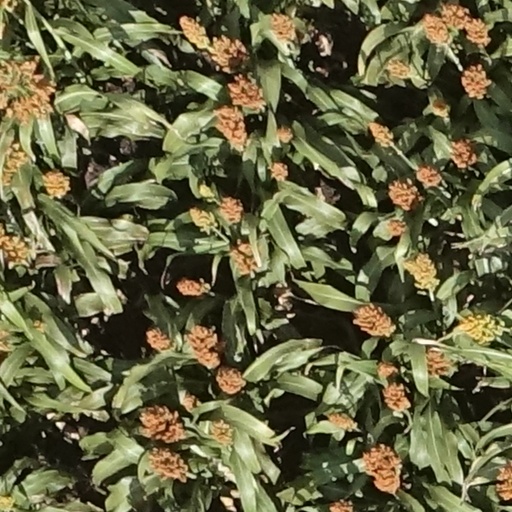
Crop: sorghum